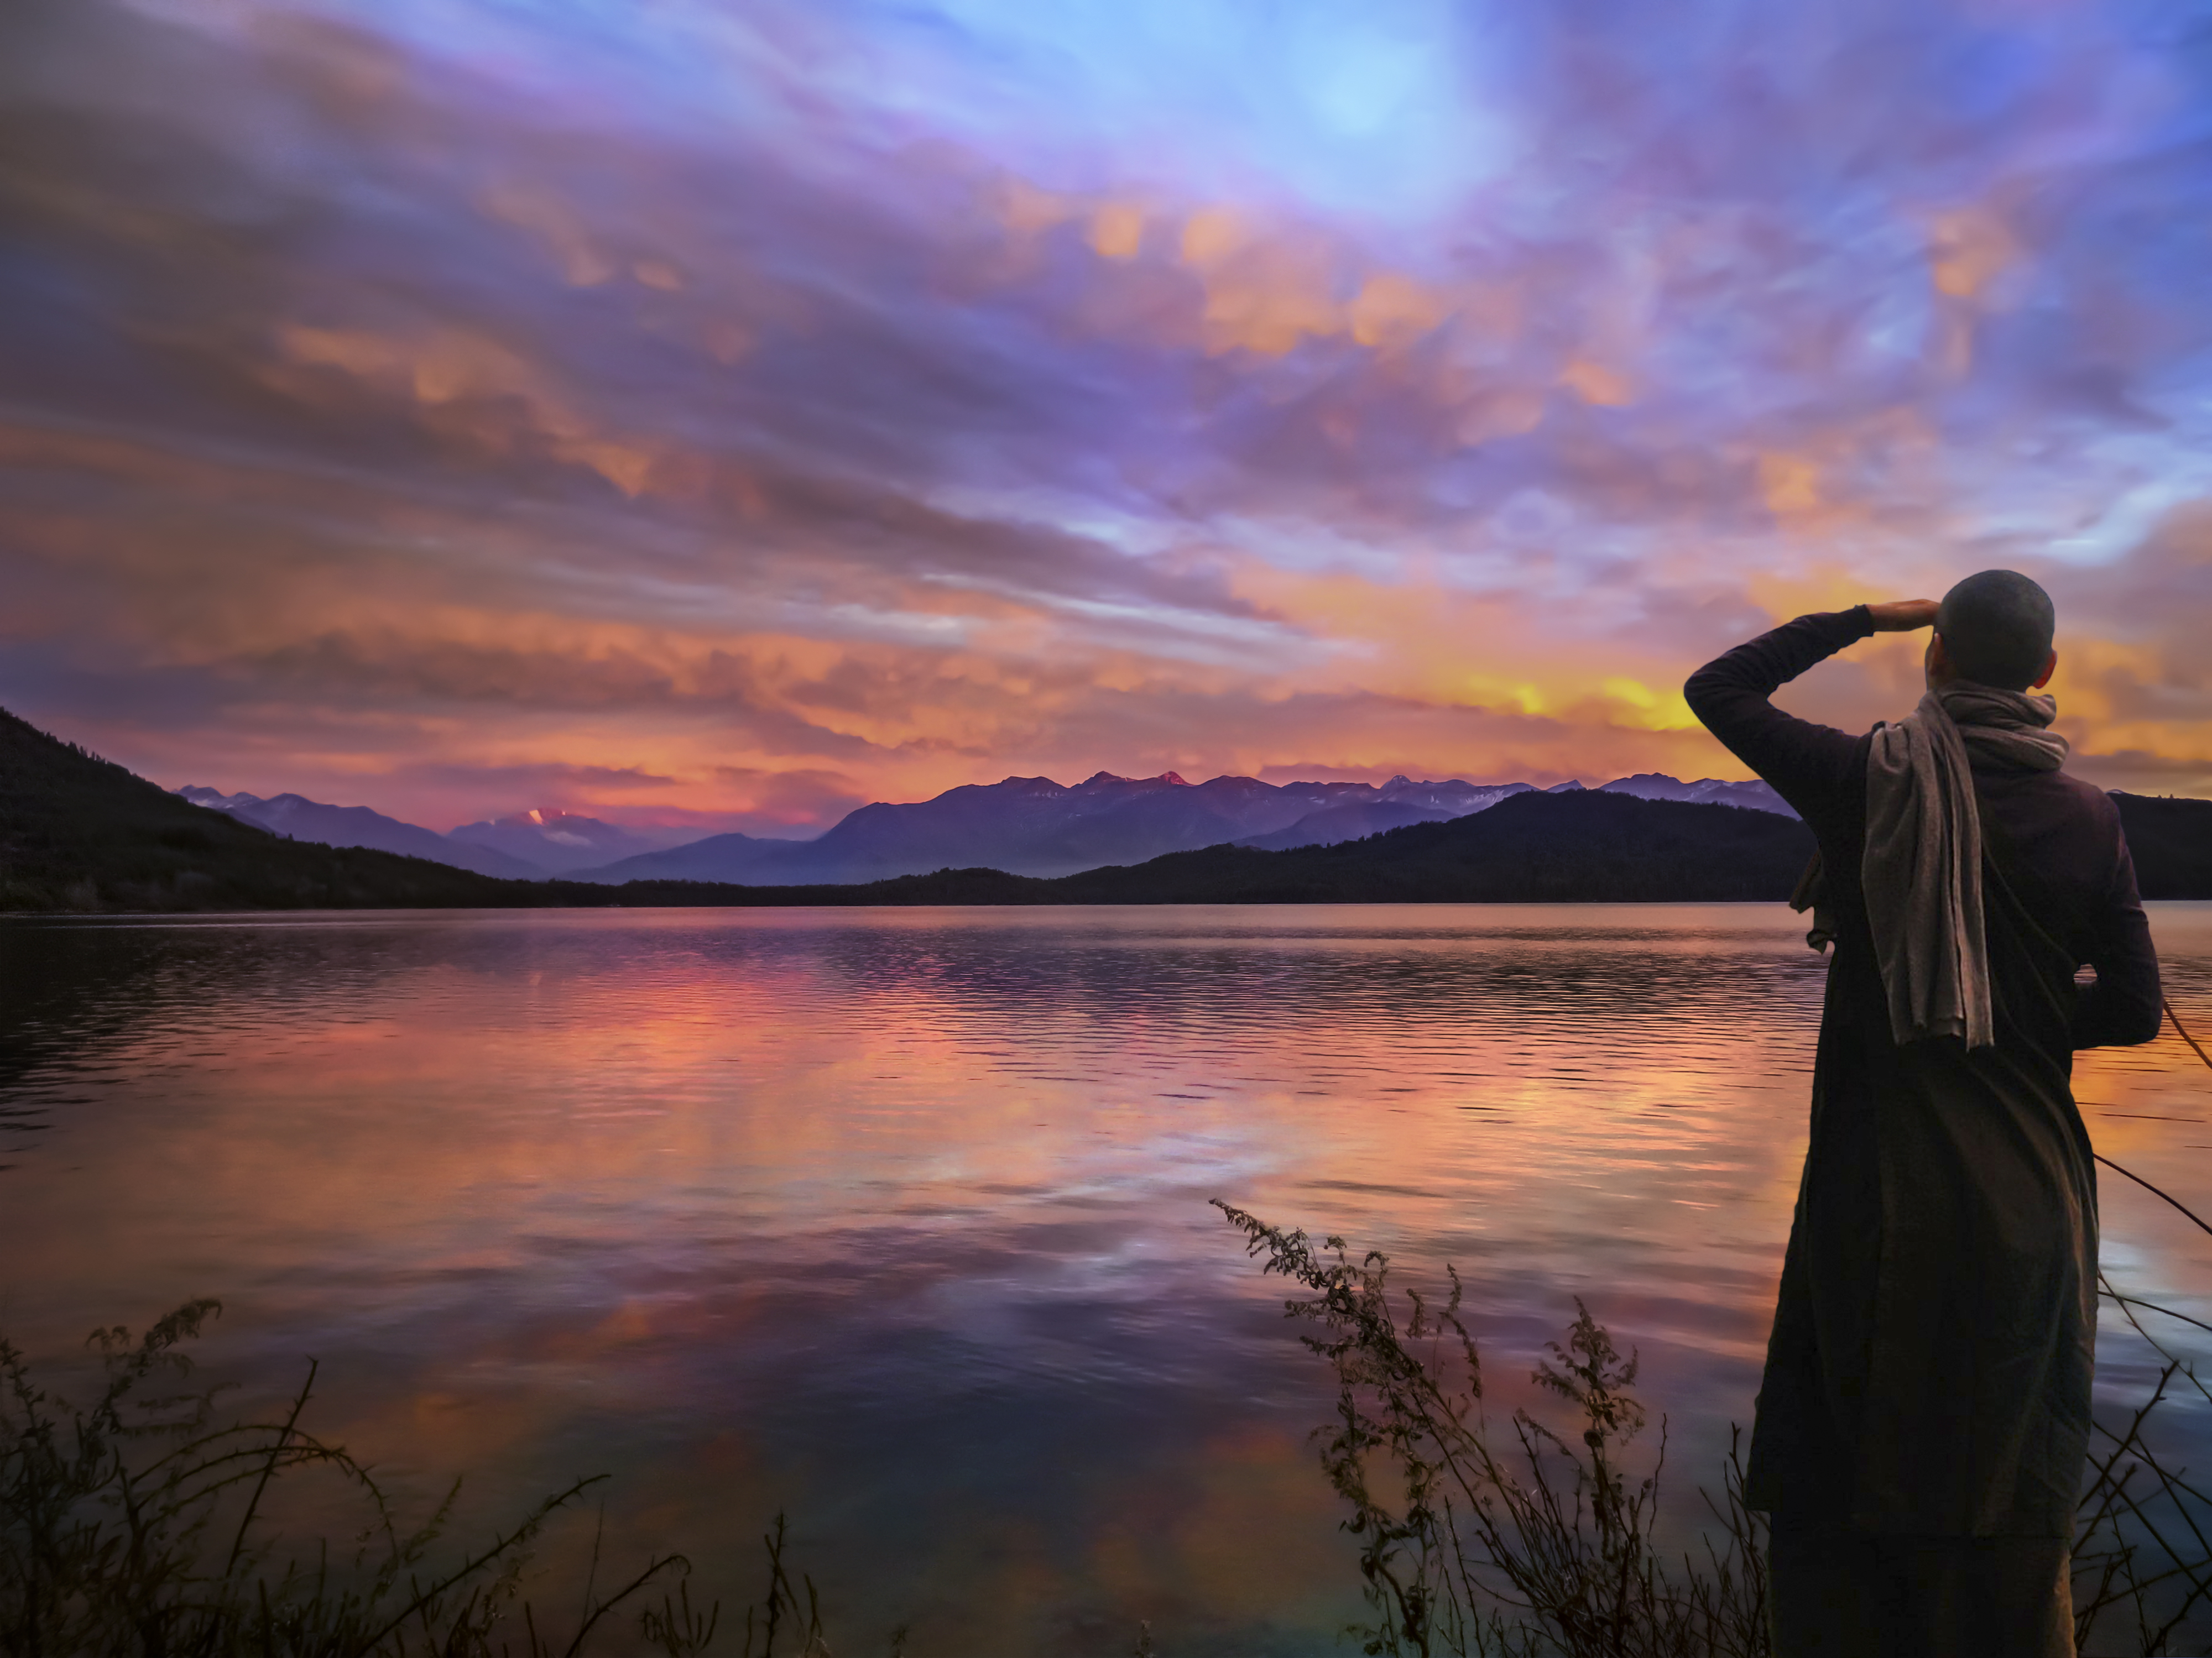
dusk, sunset, nun, buddhist, buddhism, sayalay, theravada buddhism, Rara Lake, reflection, lake, cloud, sky, water, plant, afterglow, People in nature, natural landscape, flash photography, gesture, happy, red sky at morning, mountain, sunrise, bank, horizon, landscape, tree, calm, shore, hill, dawn, reservoir, lake district, wilderness, evening, loch, coast, sound, ocean, rock, mountain range, bay, backlighting, inlet, leisure, night, romance, sea, love, vacation, river